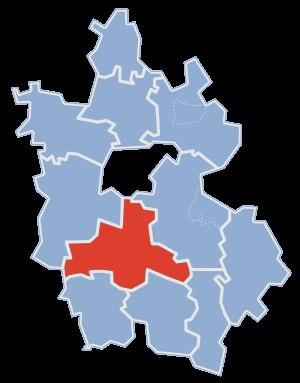
Rozprza est une gmina rurale du powiat de Piotrków, dans la Voïvodie de Łódź, dans le centre de la Pologne.